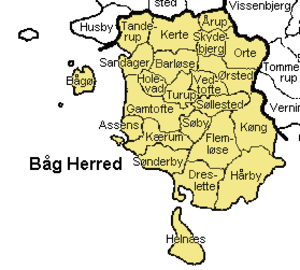
Båg Herred
Båg Herred var et herred i Odense Amt. Herredet hørte oprindeligt under det tidligere Hagenskov Len. Fra 1662 til Assens Amt, indtil det ved reformen af 1793 blev en del af Odense Amt.